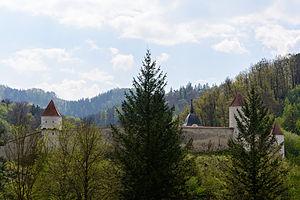
La chartreuse d'Aggsbach est un ancien monastère de chartreux situé en Basse-Autriche à Aggsbach Dorf.